Whitewater kayaking

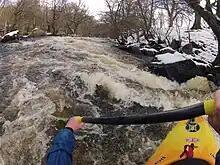
Bent shaft paddles seen here with yellow hand grips in use from a first person perspective.

Paddling on rivers, lakes, and oceans dates back to the Stone Age, with rafts, catamarans, canoes, and kayaks evolving based on the needs of indigenous peoples. After his North American travels, John MacGregor popularized kayaking in Europe in the 19th century, leading to increased leisure paddling during the Industrial Revolution. Innovations by figures like Tom Johnson and Bill Masters further advanced the sport, leading to today's diverse and safety-conscious whitewater kayaking community.